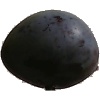
Label: Plum 3